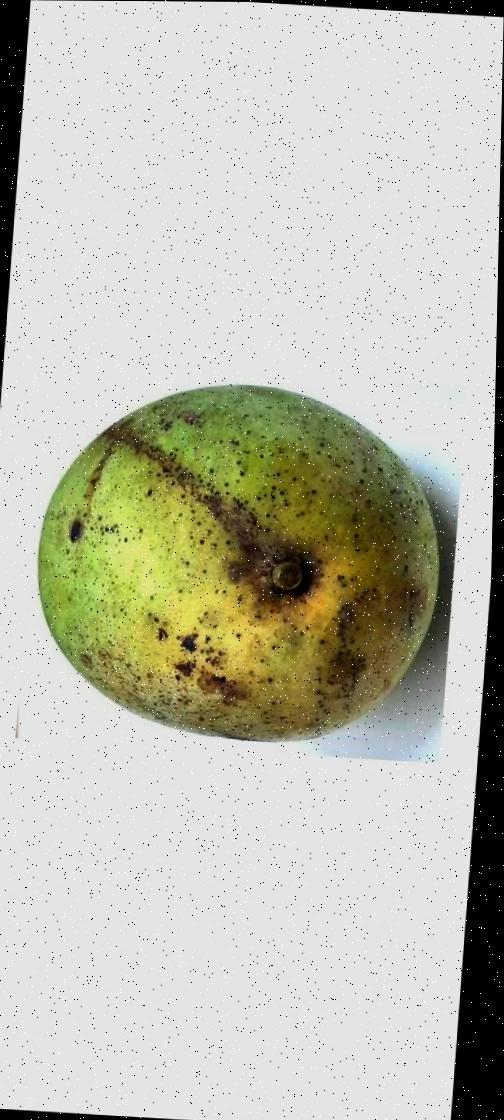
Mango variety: Fazli Shurmai